Yemen

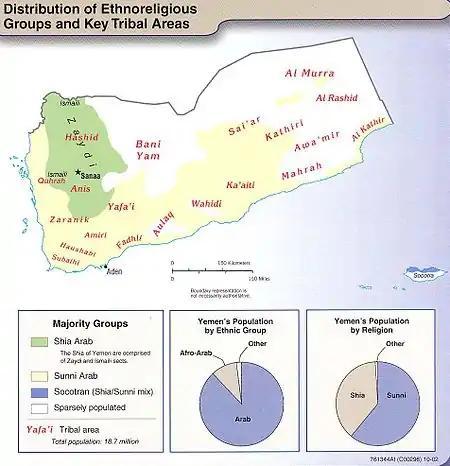
Yemen's and Shia/Sunni regions. Shia Muslims predominant in the green area of Yemen's West, with the rest of Yemen being Sunni Muslims

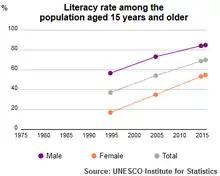
Literacy rate of the population aged 15 or older (1995–2015) by UNESCO Institute of Statistics

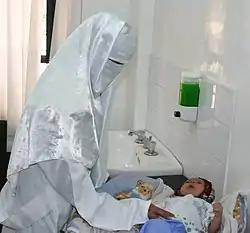
A Yemeni doctor examines an infant in a USAID-sponsored health care clinic.

Radio broadcasting in Yemen began in the 1940s. After unification in 1990, the government reformed its corporations and founded some additional radio stations that broadcast locally. However, it drew back after 1994, due to destroyed infrastructure resulting from the 1994 civil war.